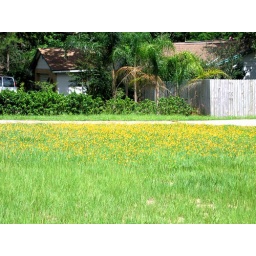
Nothing to do with the dance. Just pretty little yellow flowers in a field of beautiful green grass.